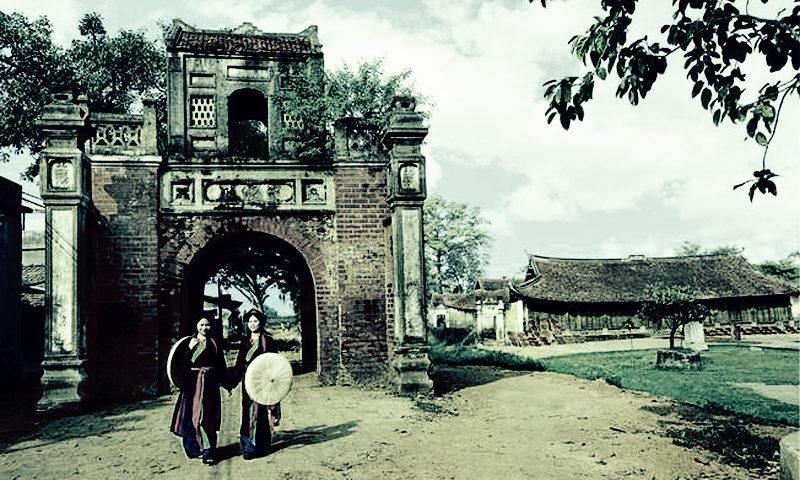
có hai người phụ nữ đang đi bộ ở trước cổng làng